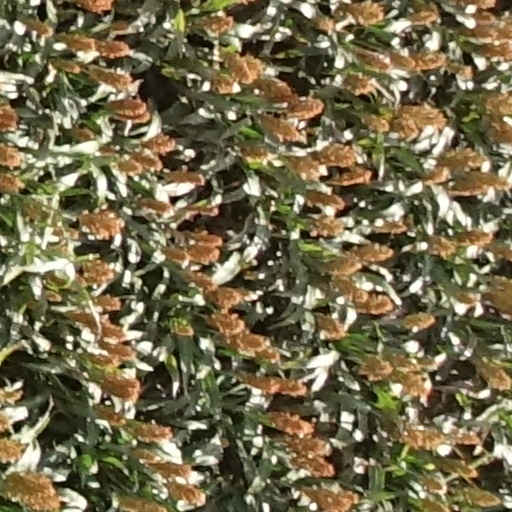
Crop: sorghum